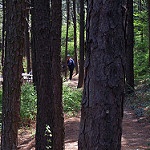
Label: forest